Computer says no

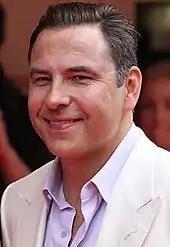
David Walliams played Carol Beer, who used the catchphrase "computer says no" on "Little Britain".

"Computer says no" is a catchphrase widely believed to have been first used in the British sketch comedy television programme "Little Britain" in 2004. There are previous instances, most notably in the American TV series "Hill Street Blues" in 1981. In British culture, the phrase is used to criticise public-facing organisations and customer service staff who rely on information stored on or generated by a computer to make decisions and respond to customers' requests, often in a manner which goes against common sense. It may also refer to a deliberately unhelpful attitude towards customers and service-users commonly experienced within British society, whereby more could be done to reach a mutually satisfactory outcome, but is not.